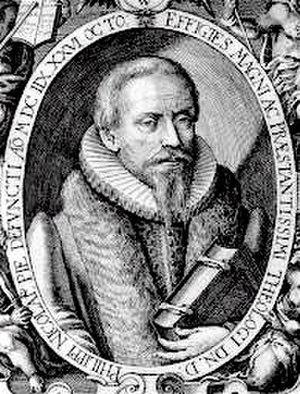
Philipp Nicolai, né le 10 août 1556 à Bad Arolsen et mort le 26 octobre 1608 à Hambourg, est un pasteur luthérien, poète et compositeur allemand.
Souterliedekens, de Jacobus Clemens non Papa.